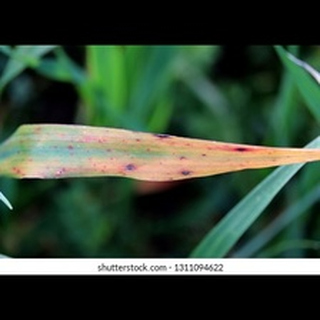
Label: wheat_tan_spot